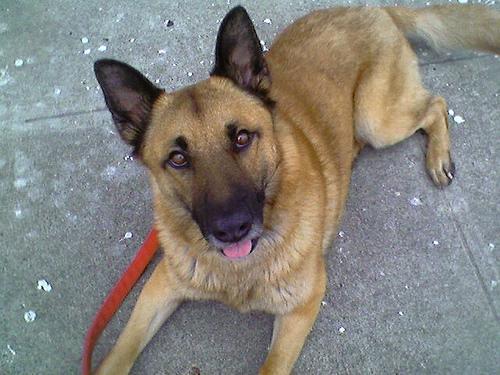
malinois